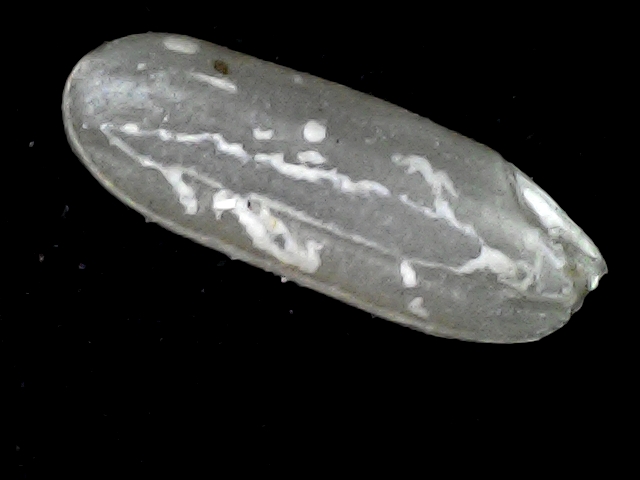
Rice variety: BD72